Andersonville Prison

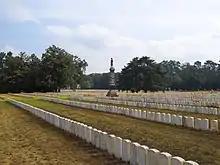
Andersonville National Cemetery, June 2011

The cemetery is the final resting place for the Union prisoners who died while being held at Camp Sumter/Andersonville as POWs. The prisoners' burial ground at Camp Sumter has been made a national cemetery. It contains 13,714 graves, of which 921 are marked "unknown".